Ich hatt' einen Kameraden

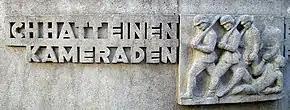
War memorial fountain in Speyer

"Der gute Kamerad" ("The Good Comrade"), also known by its opening line as "Ich hatt' einen Kameraden" ("I had a comrade"), is a traditional German anti-war song and soldiers' lament. The lyrics were written by German romantic poet Ludwig Uhland in 1809. Its immediate inspiration was the deployment of Badener troops against the Tyrolean Rebellion. In 1825, the Lieder composer Friedrich Silcher set it to music, based on the tune of a Swiss folk song, in honor of those who fell during the more recent Wars of Liberation against the French Imperial Army of Napoleon Bonaparte.